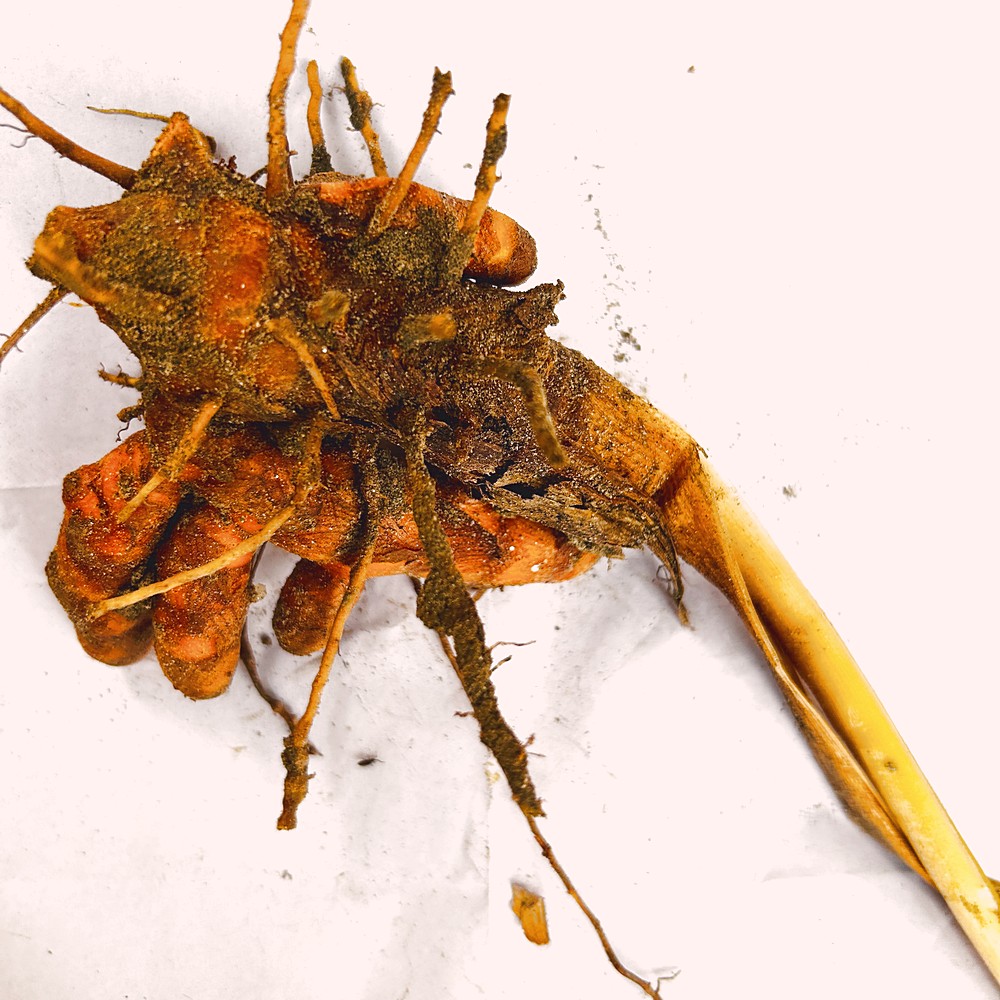
Label: Rhizome Healthy Root